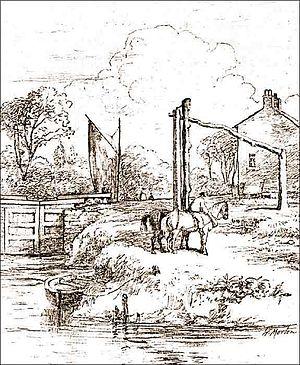
Ouverte en 1734, la Mersey and Irwell Navigation fut un aménagement de rivières permettant un tracé navigable de Salford, aux environs de Manchester, jusqu'à la mer d'Irlande, en passant par l'Irwell et la Mersey, grâce à huit écluses creusées entre 1724 et 1734.